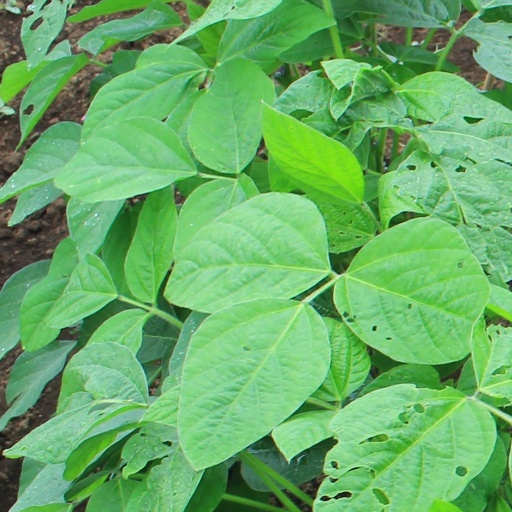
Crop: soybean